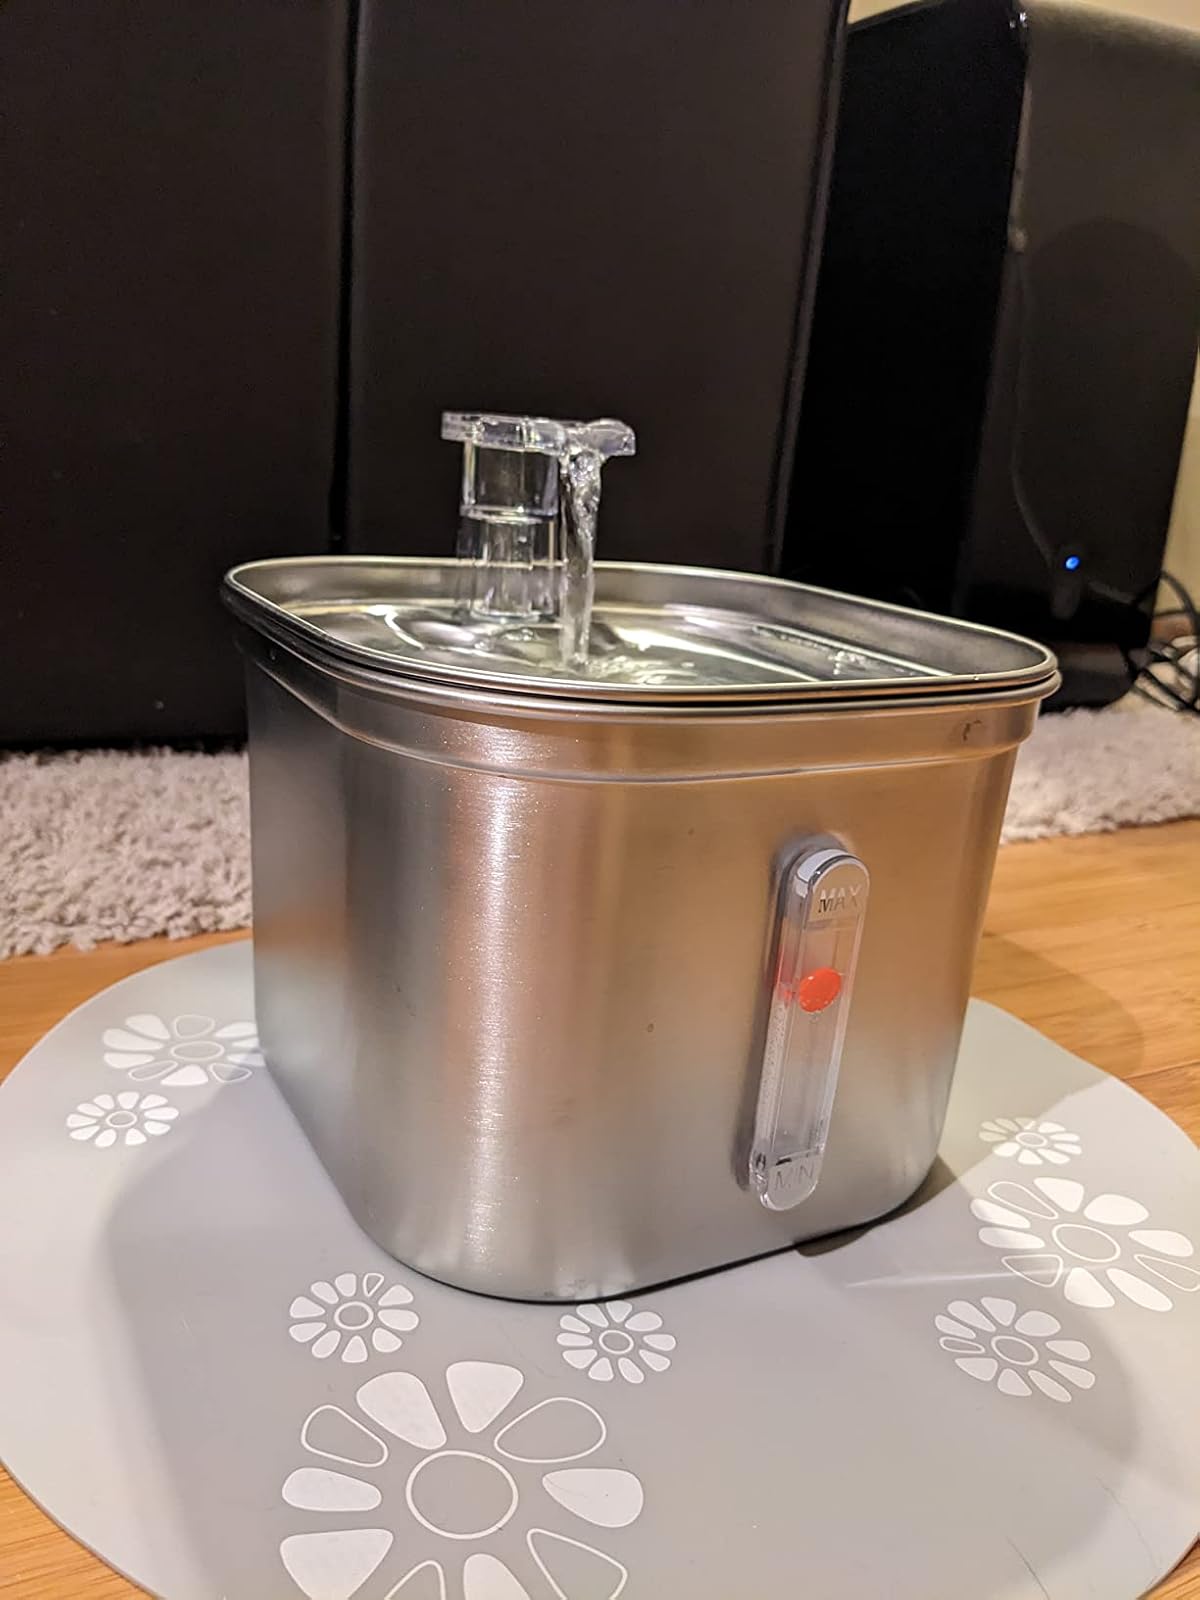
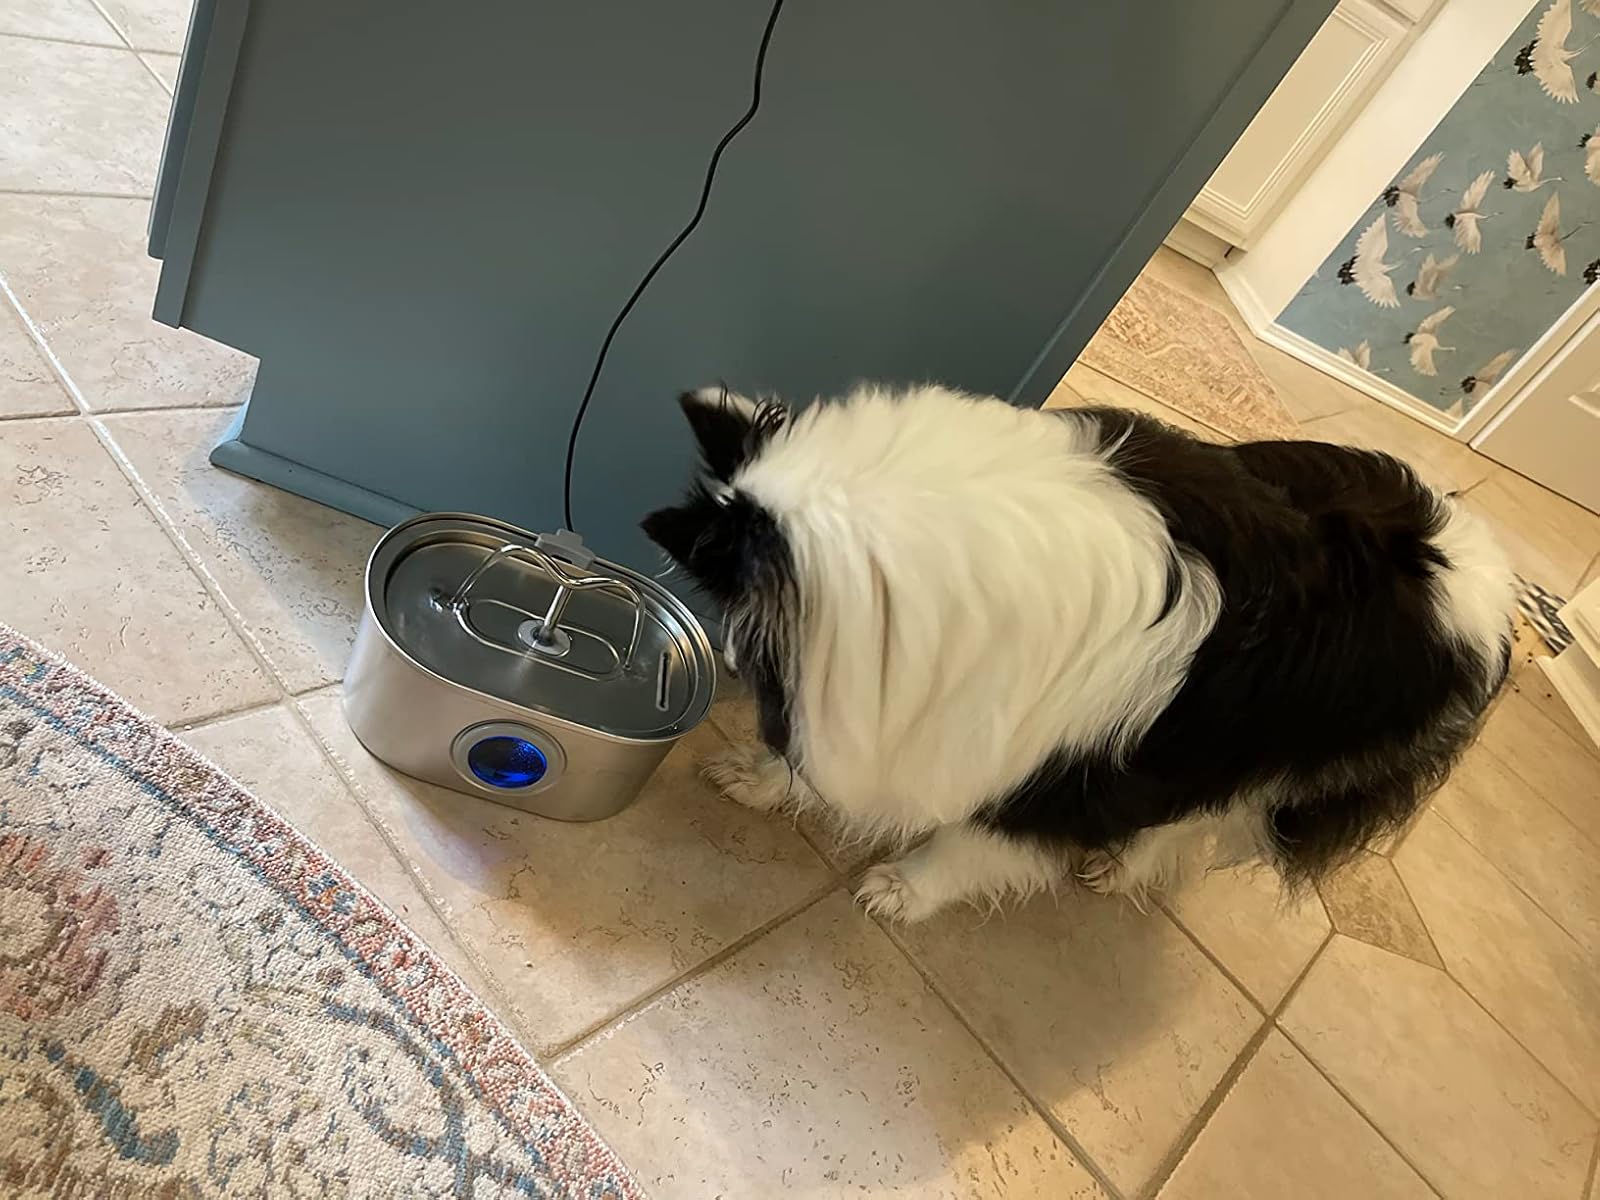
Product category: items_bowl
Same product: no